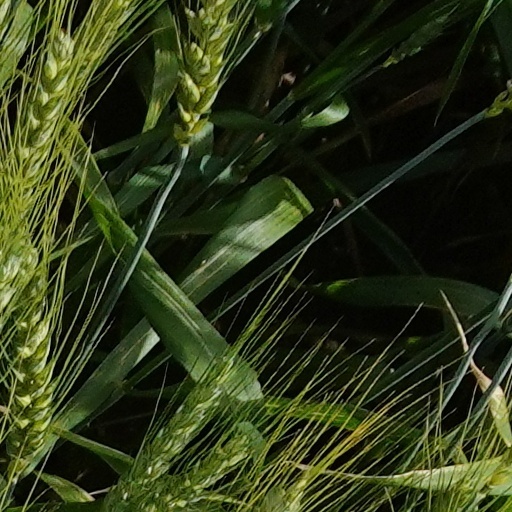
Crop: wheat